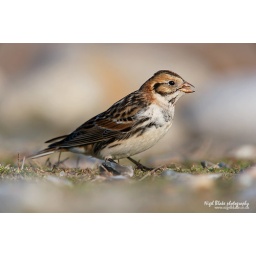
Lapland Longspur or Lapland Bunting, Calcarius lapponicus winter plumage bird feeding on Salthouse beach in Norfolk _E2D7128